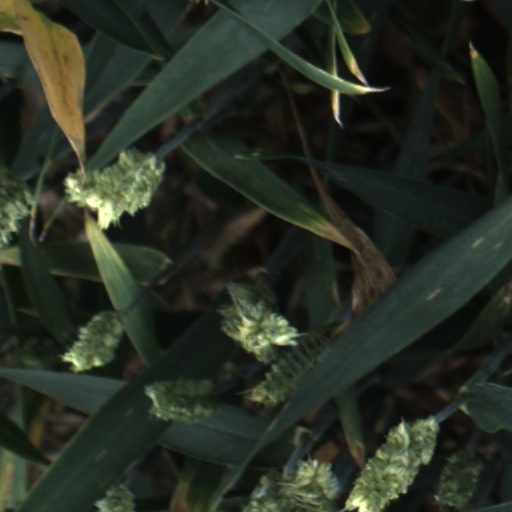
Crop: wheat